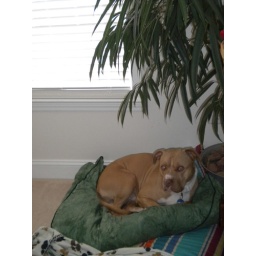
hes got it made...a bed by the window..under a tree